Edmund Schneider

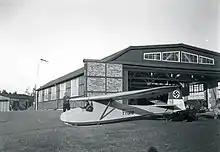
Grunau Baby glider in front of the workshop in Grunau, near Hirschberg, Lower Silesia

Edmund Schneider (26 July 1901 - 5 July 1968) was a German aircraft designer and founder of a glider construction company. He played a significant role in the development of early training and competition gliders, including the widely used Schneider Grunau Baby. His contributions to glider design continued after World War II, leading him to establish operations in Australia, where he further influenced the sport of gliding.